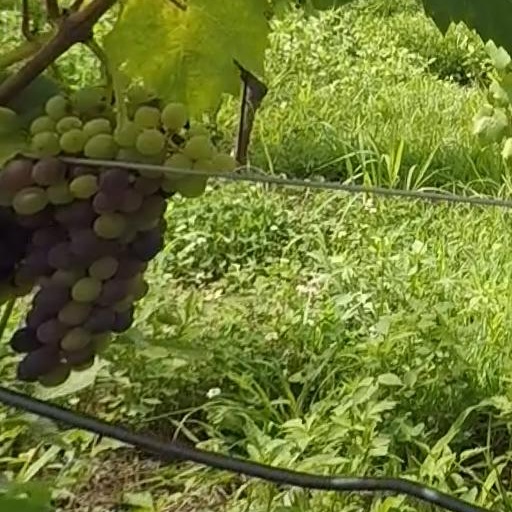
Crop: grape